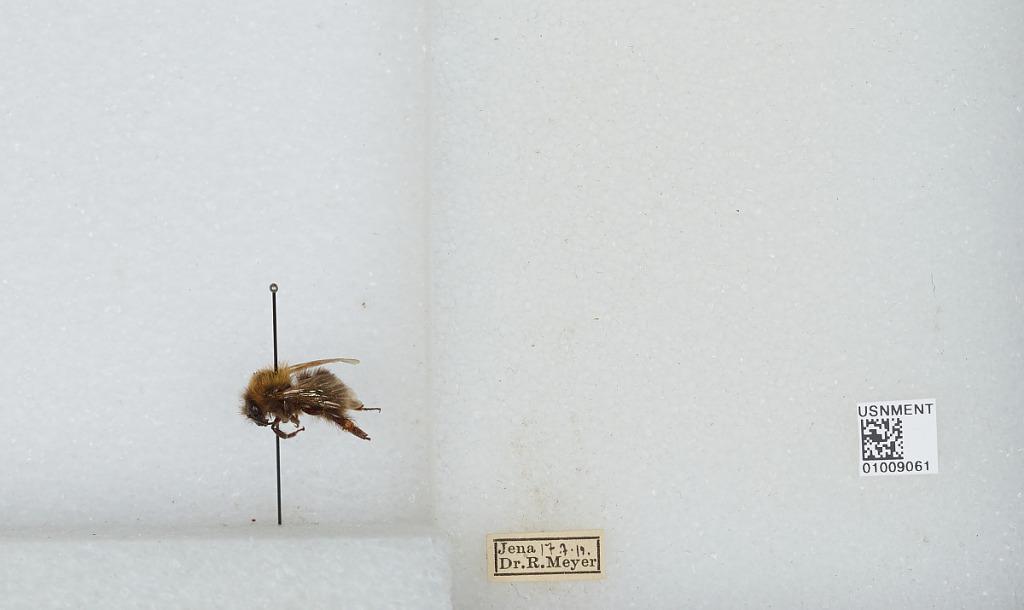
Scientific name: Bombus (Pyrobombus) hypnorum hypnorum (Linnaeus)
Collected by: R. Meyer
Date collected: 1919-7-17
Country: Germany
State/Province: Thuringia
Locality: Jena
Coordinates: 50.9287, 11.5882